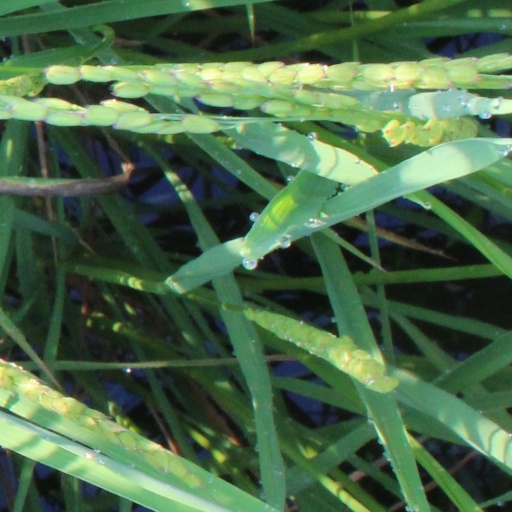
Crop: rice